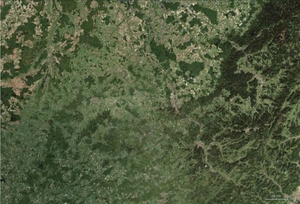
Les Vosges sont un département français de la région Grand Est, situé dans la région historique et culturelle de Lorraine. Elles tirent leur nom du massif des Vosges qui occupe une grande partie de son territoire. Son chef-lieu est Épinal. L'Insee et la Poste lui attribuent le code 88.